Pietro Delfino

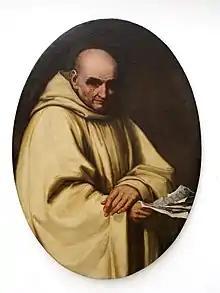
Ambito ravennate, "Ritratto di Pietro Dolfin", 1711-1715, Ravenna, Aula Magna della Biblioteca Classense

Pietro Delfino or Delfin, O.S.B. Cam., (born at Venice in 1444; died 16 January 1525) was an Italian Camaldolese monk, patristic scholar, theologian, abbot, and Superior General of his religious Order.